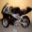
Label: motorcycle